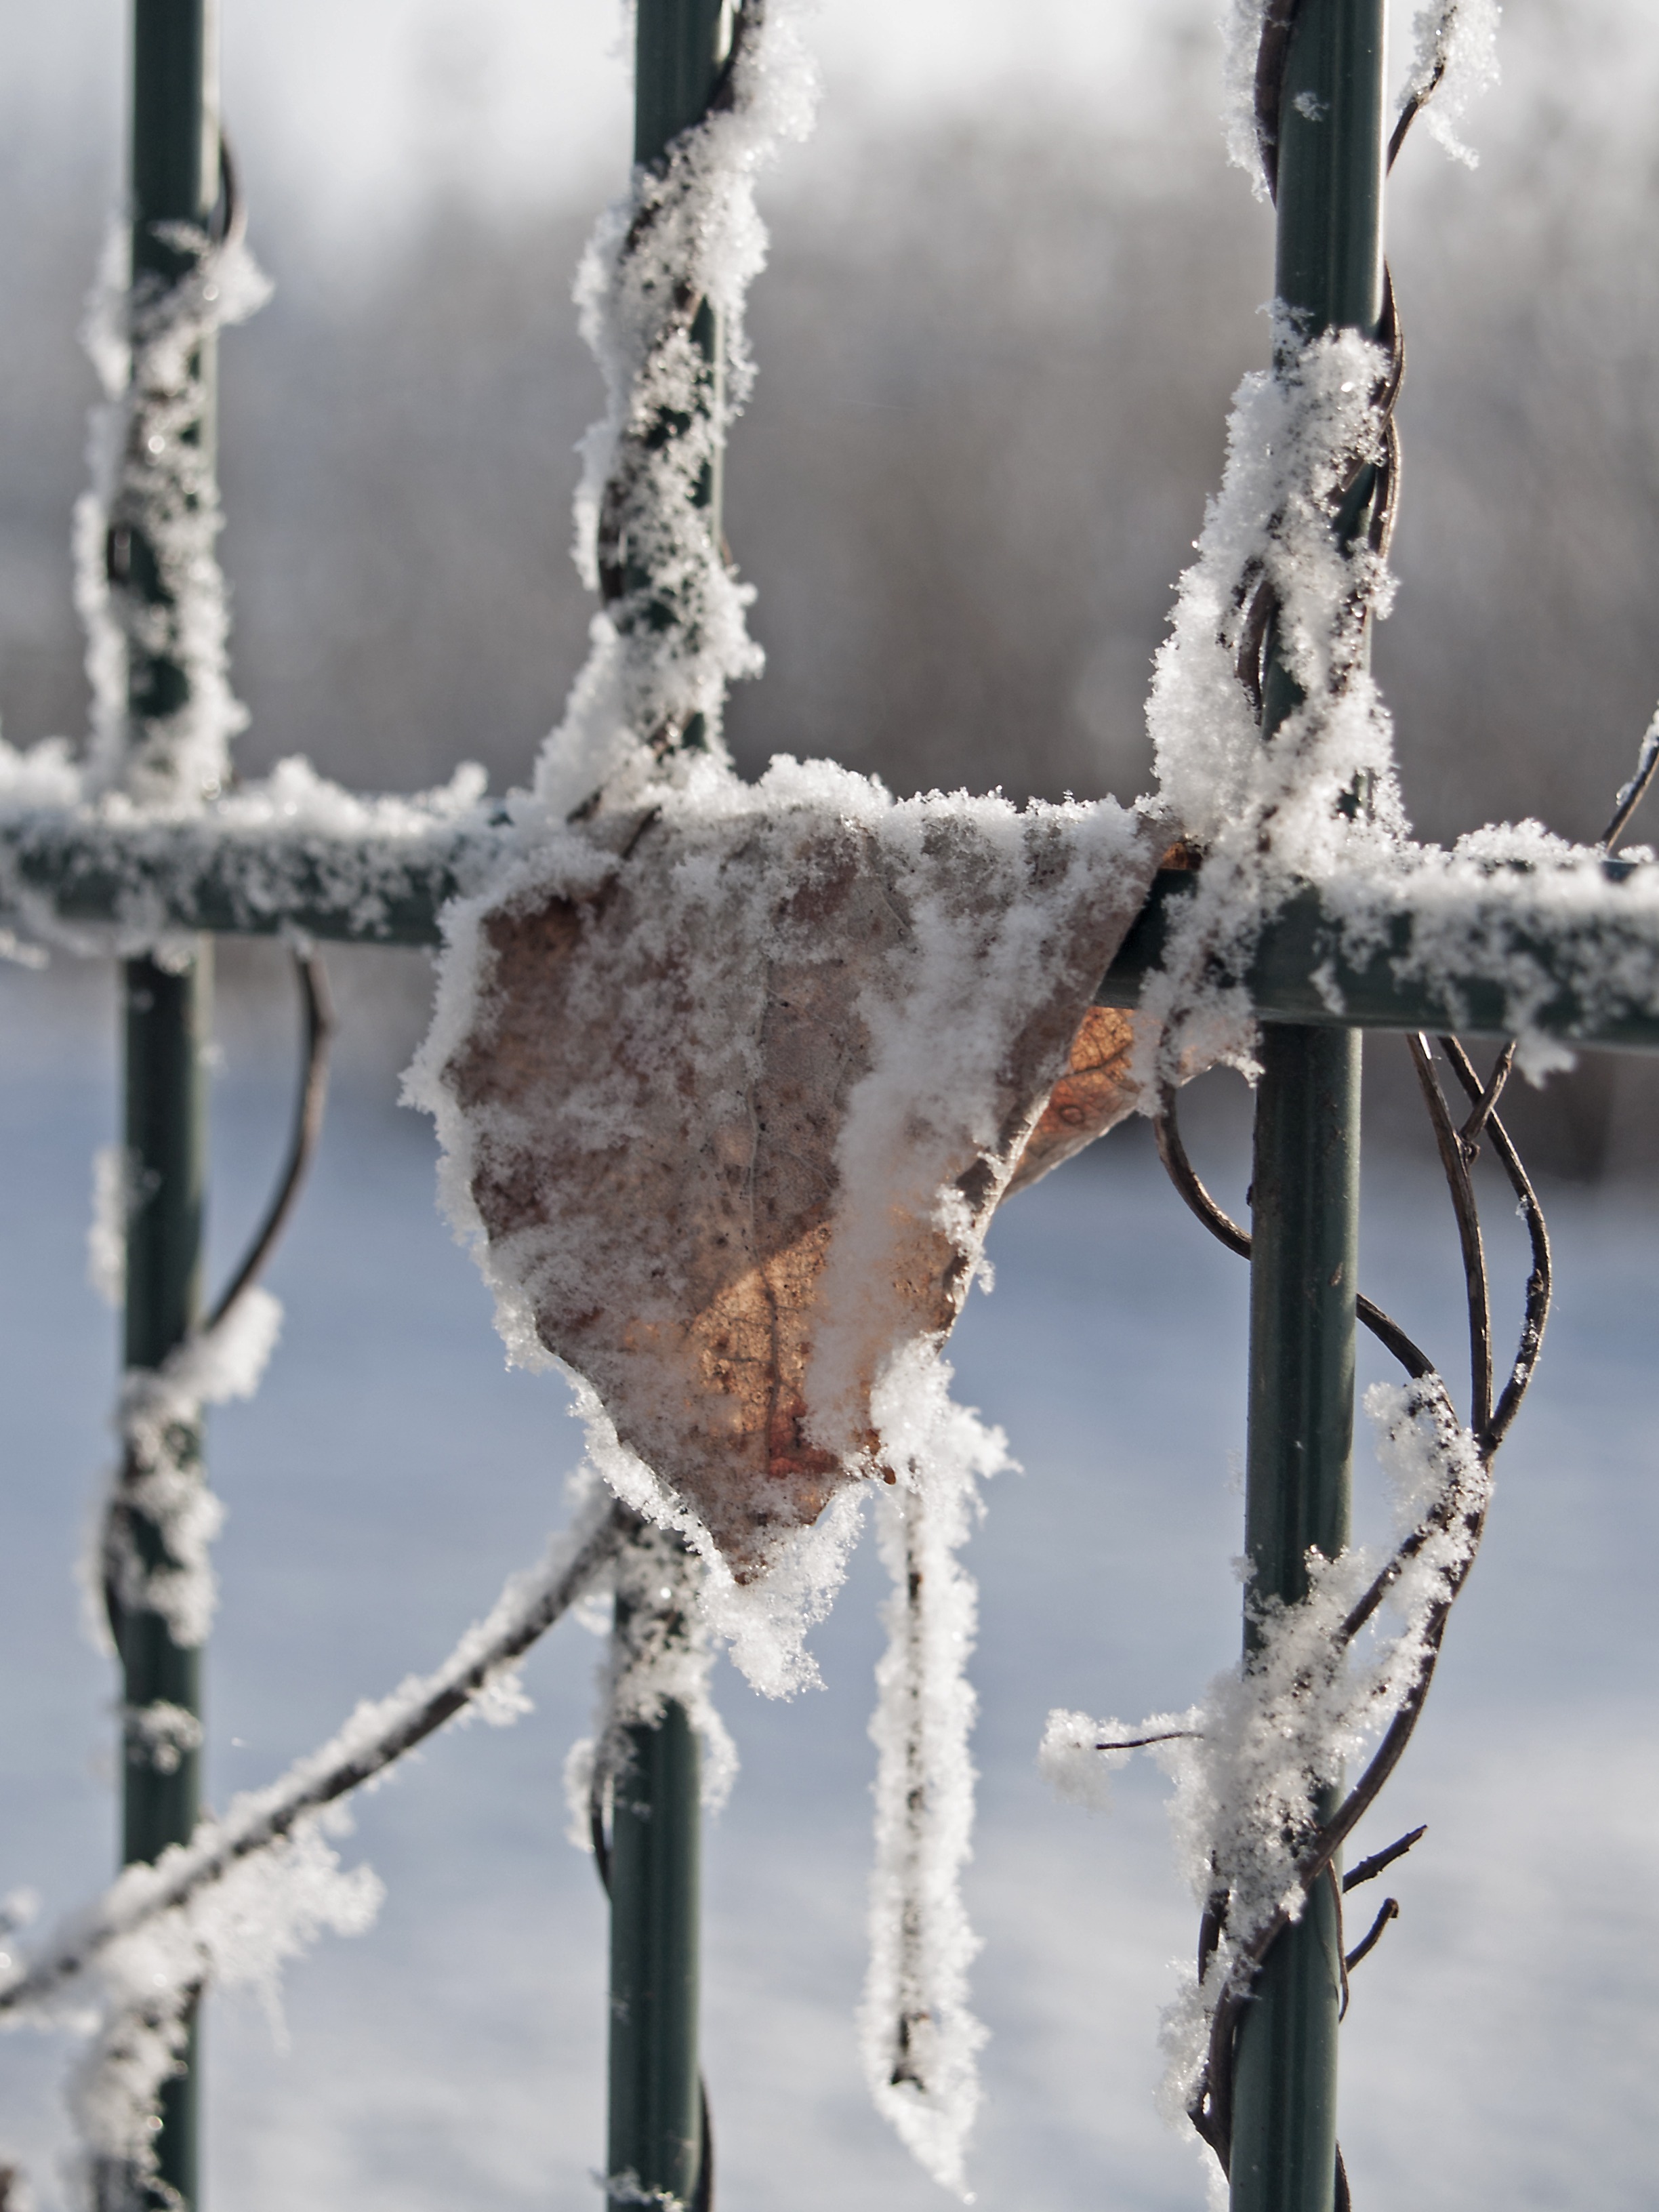
tree, branch, snow, winter, fence, leaf, frost, ice, spring, weather, season, plants, twig, icicle, freezing